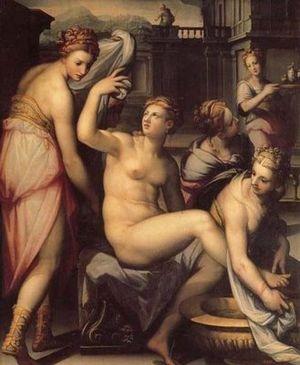
Giovanni Battista Cipriani, né en 1727 à Florence en Toscane et mort en 1785 à Hammersmith au Royaume-Uni, est un graveur et peintre italien rococo et néoclassique du XVIIIᵉ siècle actif surtout en Angleterre.